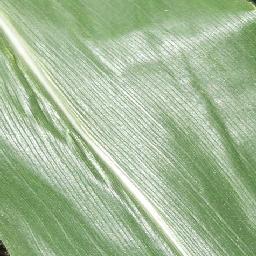
Label: Corn___healthy